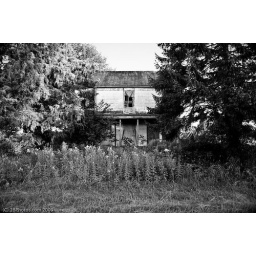
This abandoned house is located on the corner of Jonesboro and Oak Grove roads in Martinsville Ohio.